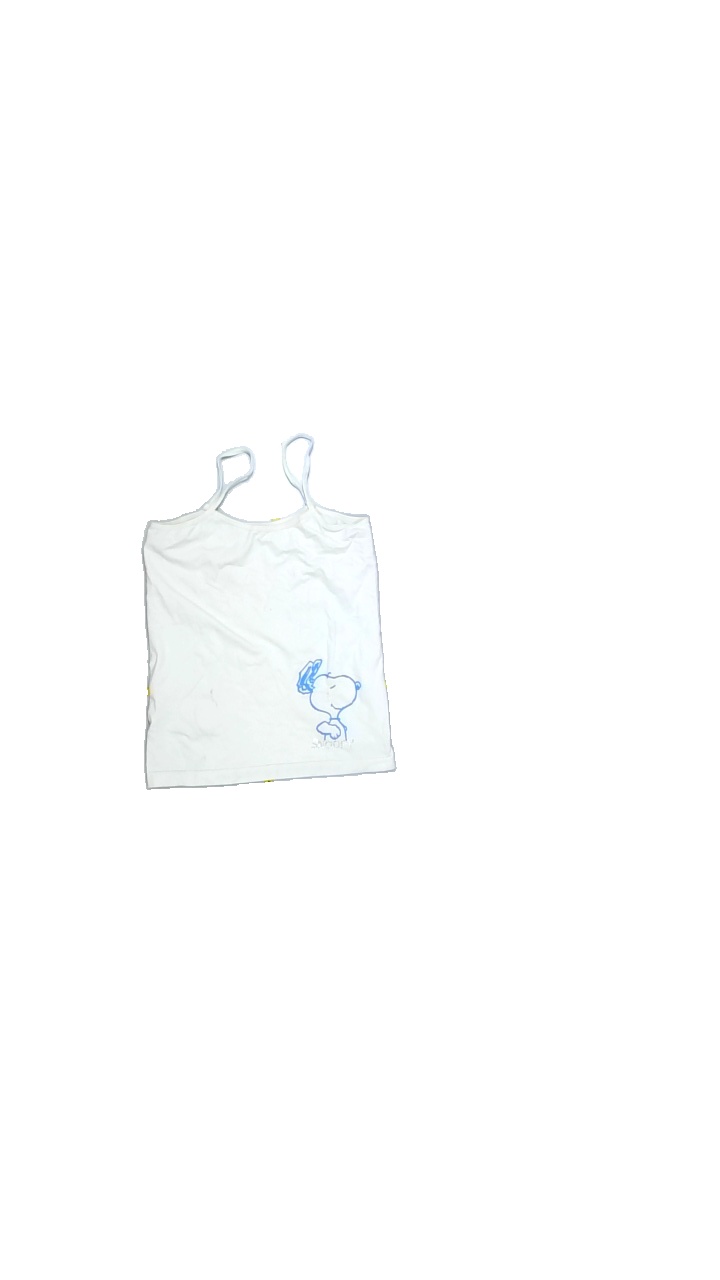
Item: Tank Top (Ladies)
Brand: Missing
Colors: Beige
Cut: C-collar, Regular
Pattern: Logo print
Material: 92%nylon 8%elastane
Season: Summer
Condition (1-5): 2
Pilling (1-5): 4
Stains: Major
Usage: Export
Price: <50